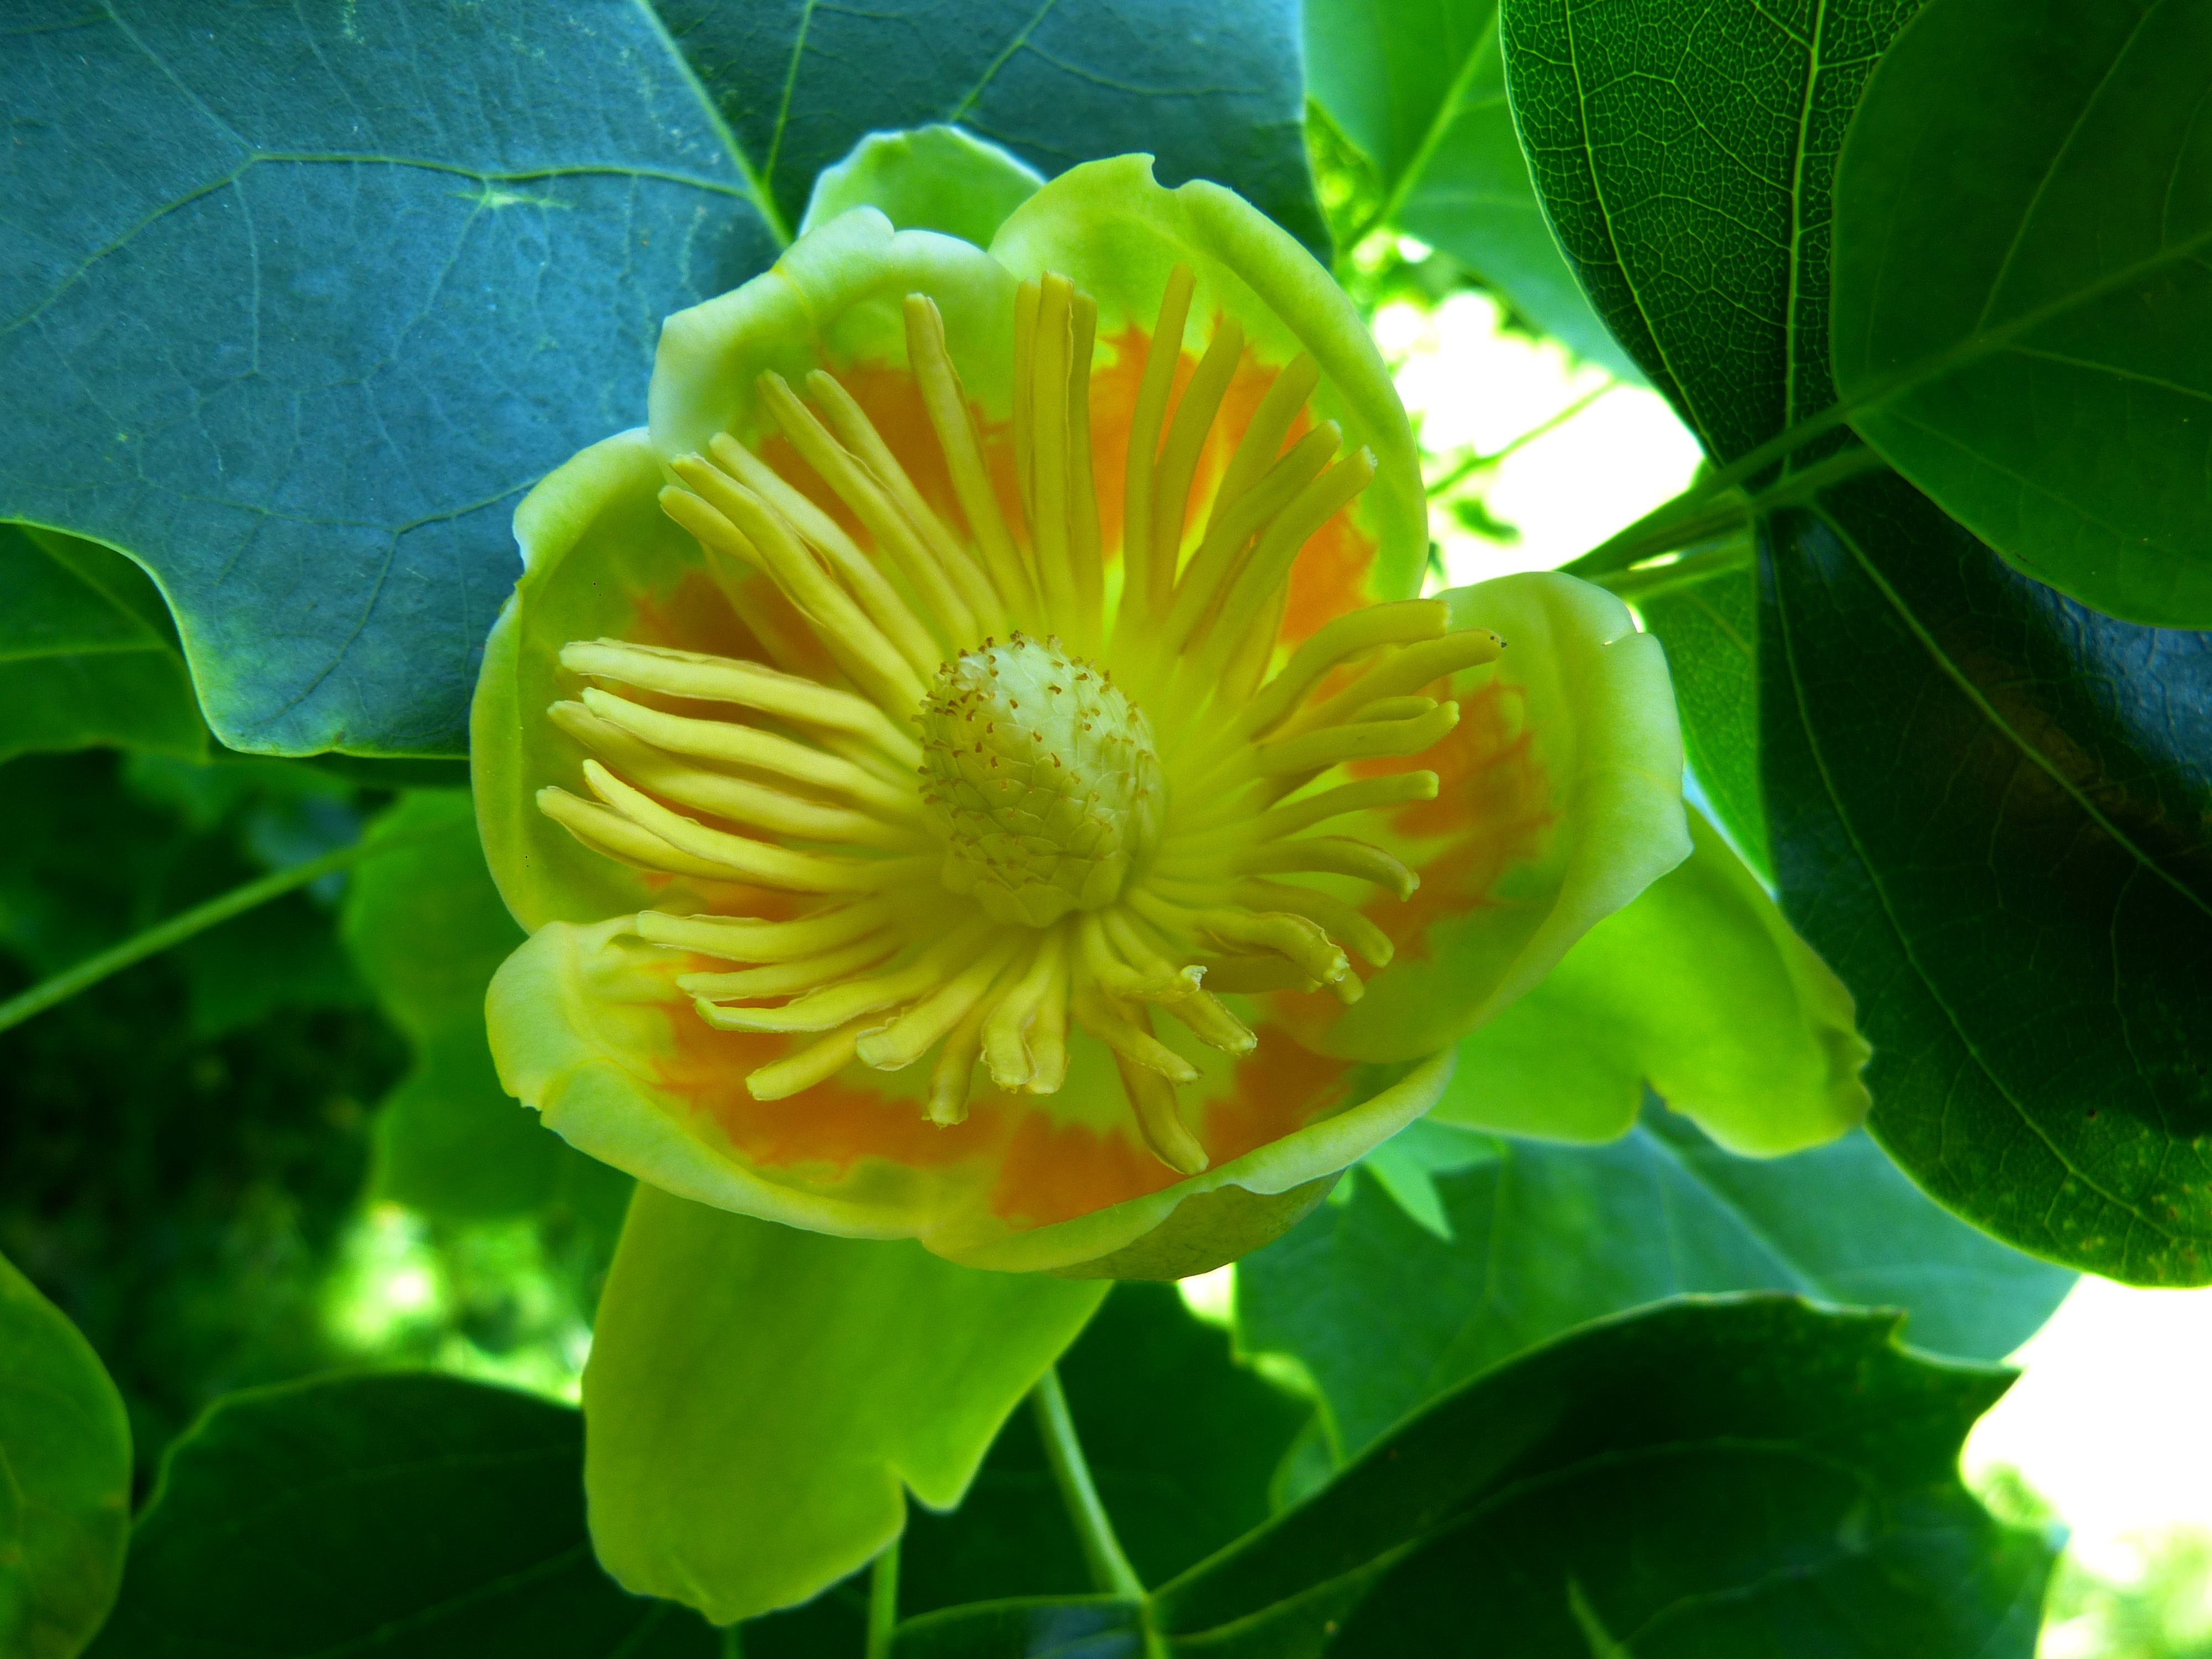
tree, blossom, plant, leaf, flower, petal, bloom, green, botany, sacred lotus, aquatic plant, flora, lotus, macro photography, flowering plant, magnoliengewaechs, tulip tree, liriodendron tulipifera, land plant, lotus family, proteales